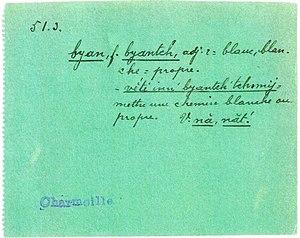
Une fiche «
Le Glossaire des patois de la Suisse romande est une institution créée en 1899, ayant pour objectif l'étude des parlers de la Suisse romande. La principale activité du GPSR est la publication du Glossaire, un dictionnaire des patois mentionnant aussi des romandismes, des utilisations anciennes, des noms de lieux et des noms de familles romands. Le GPSR dispose d'une riche documentation ainsi que d'une bibliothèque spécialisée.